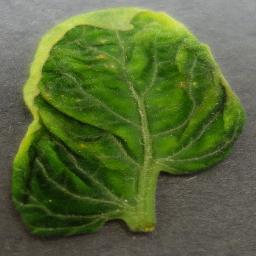
Label: Tomato___Tomato_Yellow_Leaf_Curl_Virus